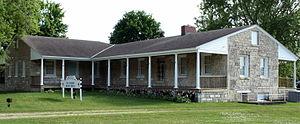
Fort Crawford était un poste avancé de l'US Army situé à Prairie du Chien dans l'actuel État du Wisconsin au XIXᵉ siècle, ainsi nommé en l'honneur de William Harris Crawford. L'occupation par l'armée de Prairie du Chien s'est concrétisée par la construction successive de trois fortifications, la première, Fort Shelby qui tombera aux mains des Britanniques lors de la bataille de Prairie du Chien en 1814 puis celle de Fort Crawford construit en 1816, reconstruit en 1832 et occupé par l'armée jusqu'au 9 juin 1856. Le fort faisait partie de la chaîne de fortifications du haut Mississippi qui comprenait Fort Snelling près de l'actuel Minneapolis dans le Minnesota, et Fort Armstrong à Rock Island en Illinois. Fort Crawford faisait également partie de la chaîne de fortifications de la voie navigable Fox-Wisconsin qui comprenait Fort Winnebago à Portage et Fort Howard à Green Bay.